Question: Please indicate a possible affordance area of the book that can be used for holding
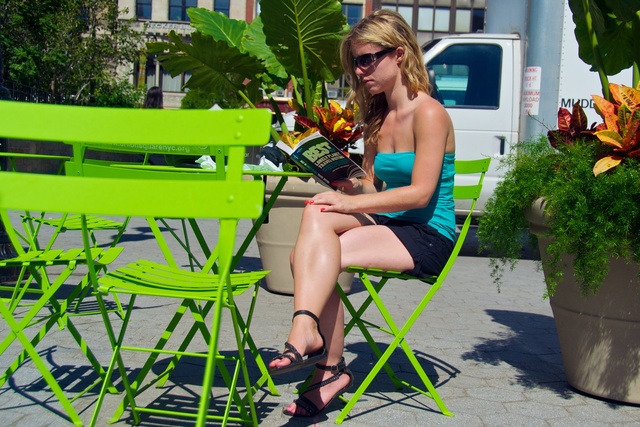
Answer: [272.5, 128.5, 365.5, 188.5]